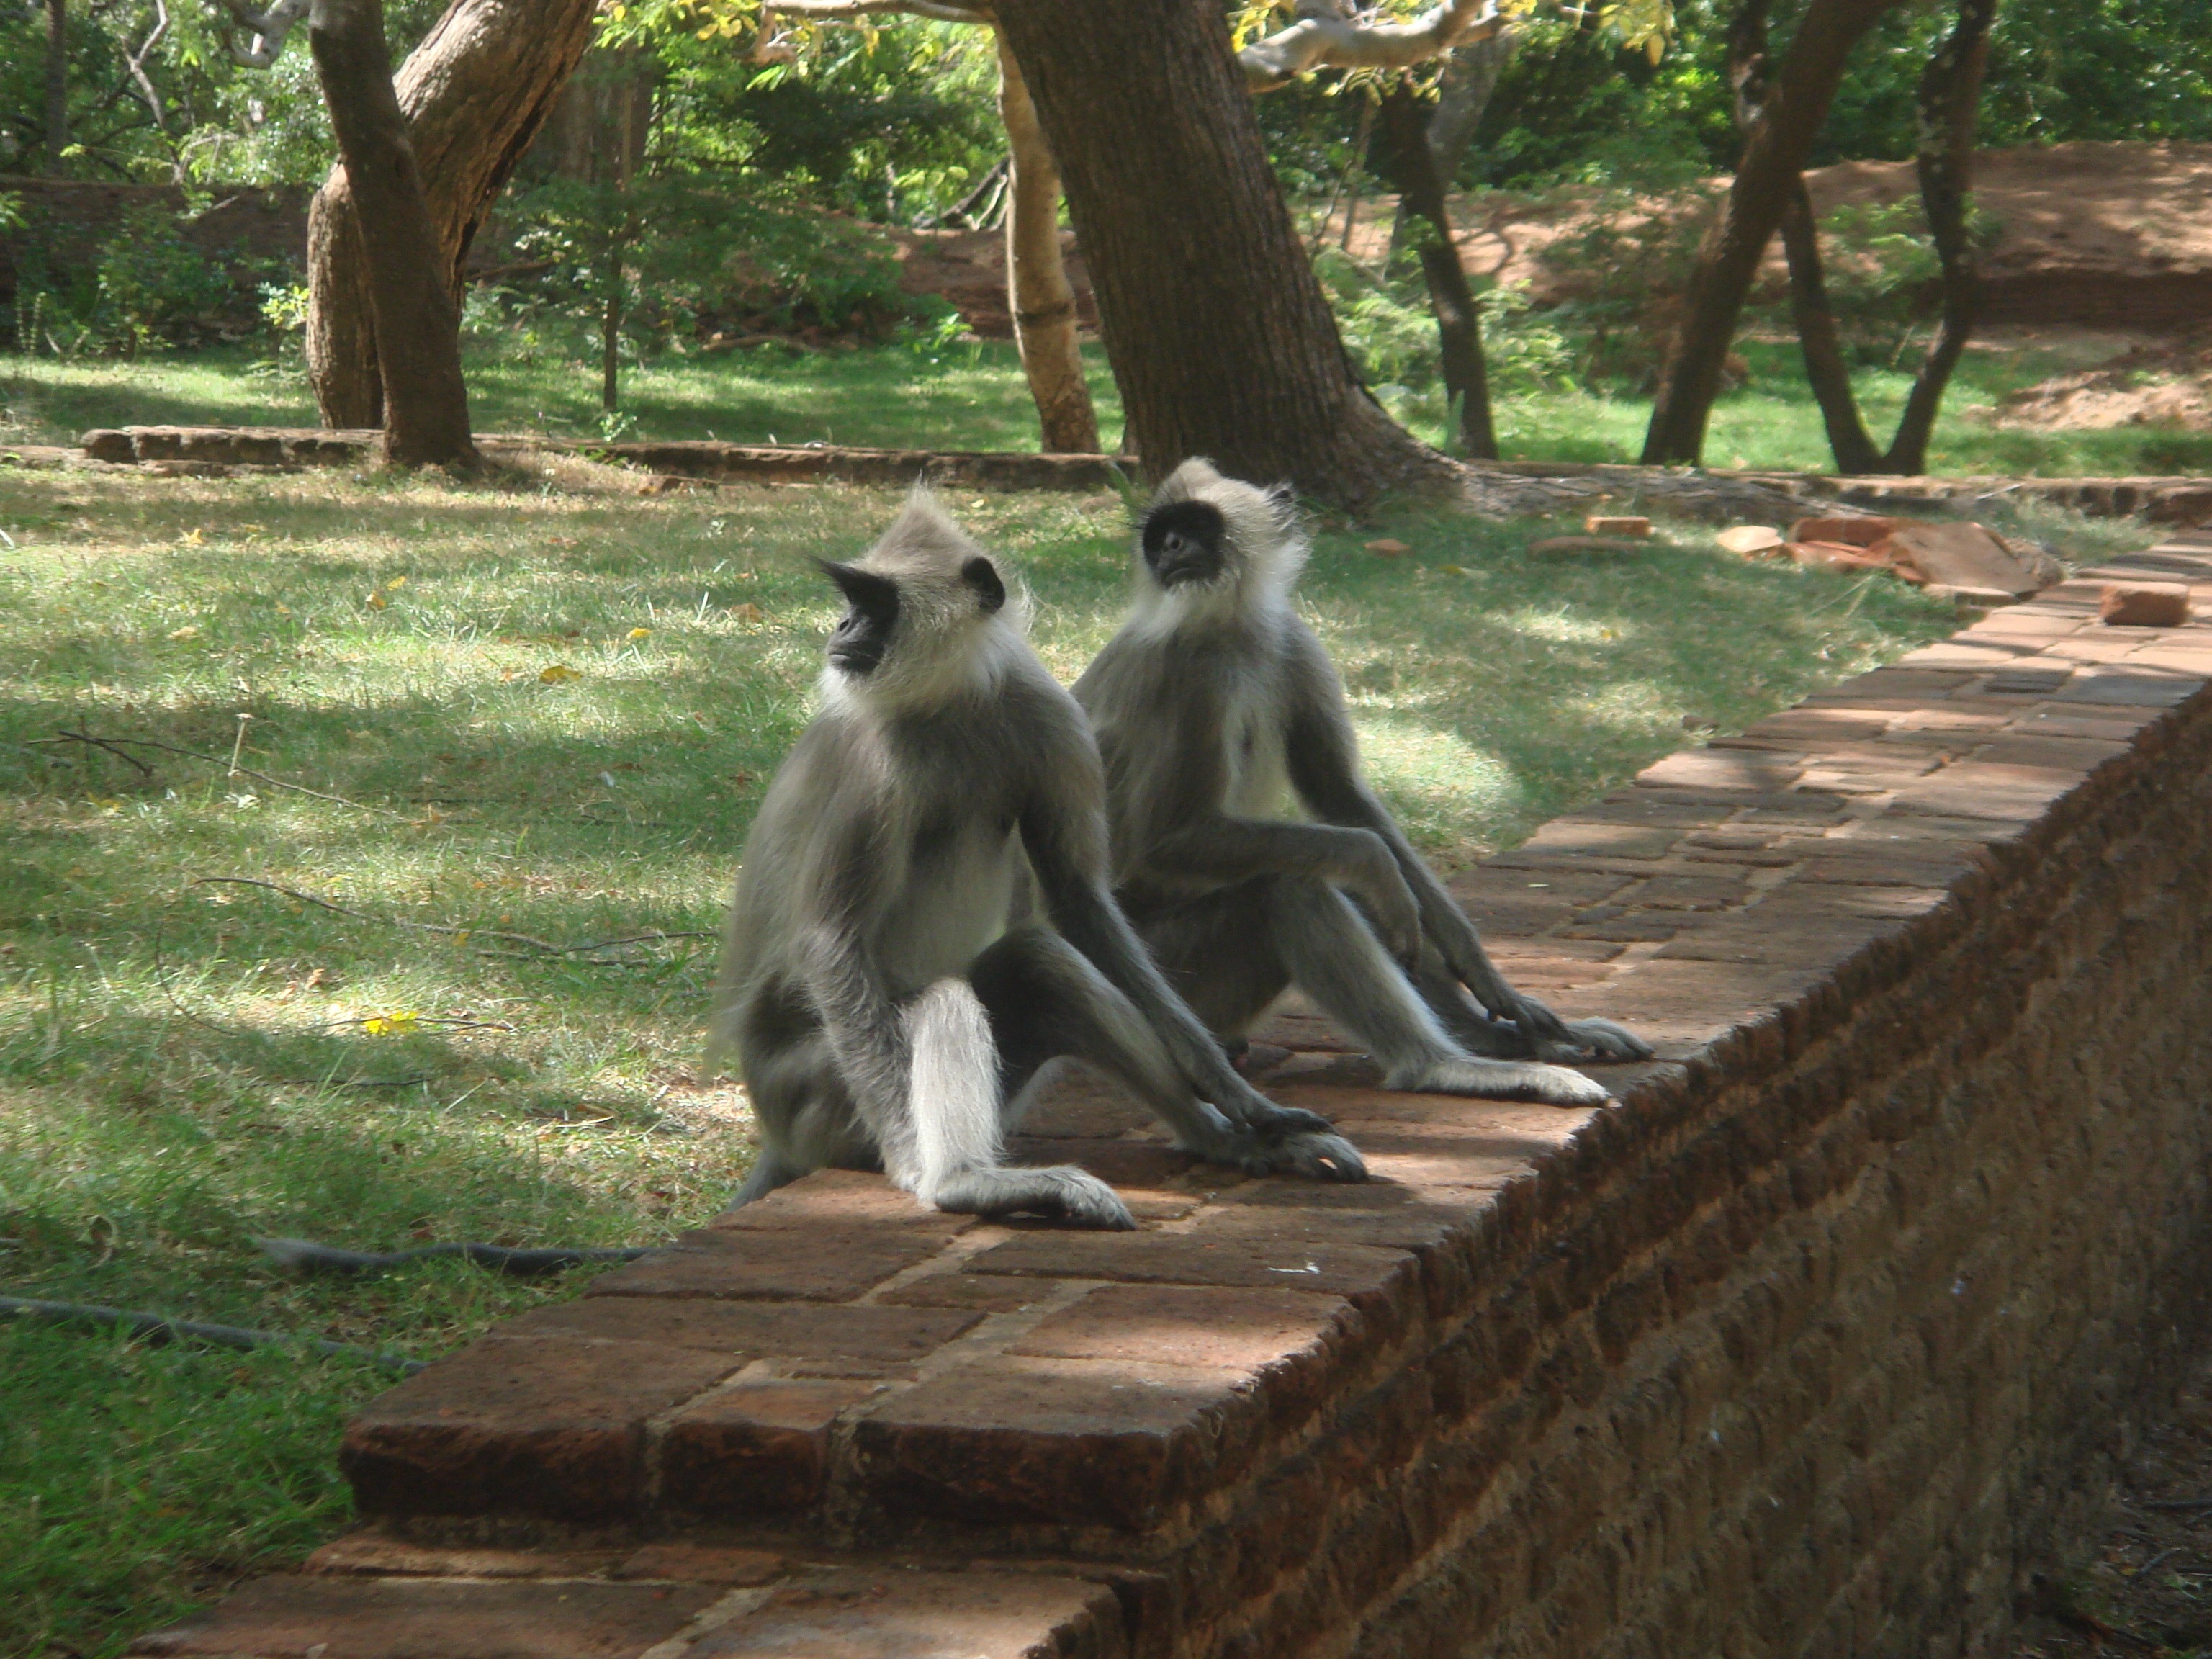
nature, wilderness, animal, wildlife, wild, environment, zoo, jungle, mammal, fauna, primate, outdoors, zoology, monkey family, monkeys, species, sri lanka, macaque, old world monkey